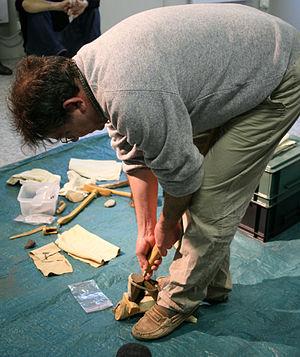
démonstration de débitage par pression avec une béquille abdominale longue, tailleur J. Pelegrin, CNRS (14 janvier 2011, Université du Mirail, Toulouse)
La pression est une technique de taille des roches dures utilisée depuis la Préhistoire. Elle consiste à détacher des éclats de matière non pas par percussion mais en exerçant une forte pression sur la roche taillée. Elle est utilisée pour le débitage et pour la retouche.